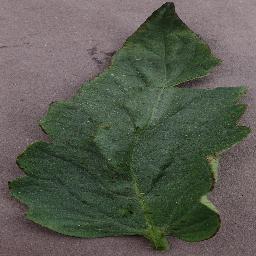
Label: Tomato___Bacterial_spot